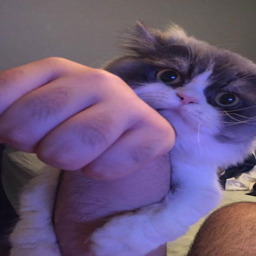
my cat loves grasping my arm for some reason